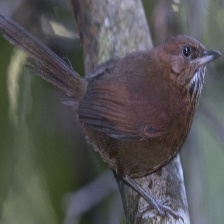
Species: AZARAS SPINETAIL
Scientific name: SYNALLAXIS AZARAE